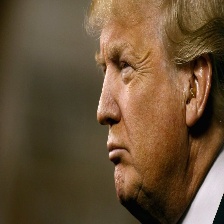
Species: LOONEY BIRDS
Scientific name: LUNATICUS AMERICONIS